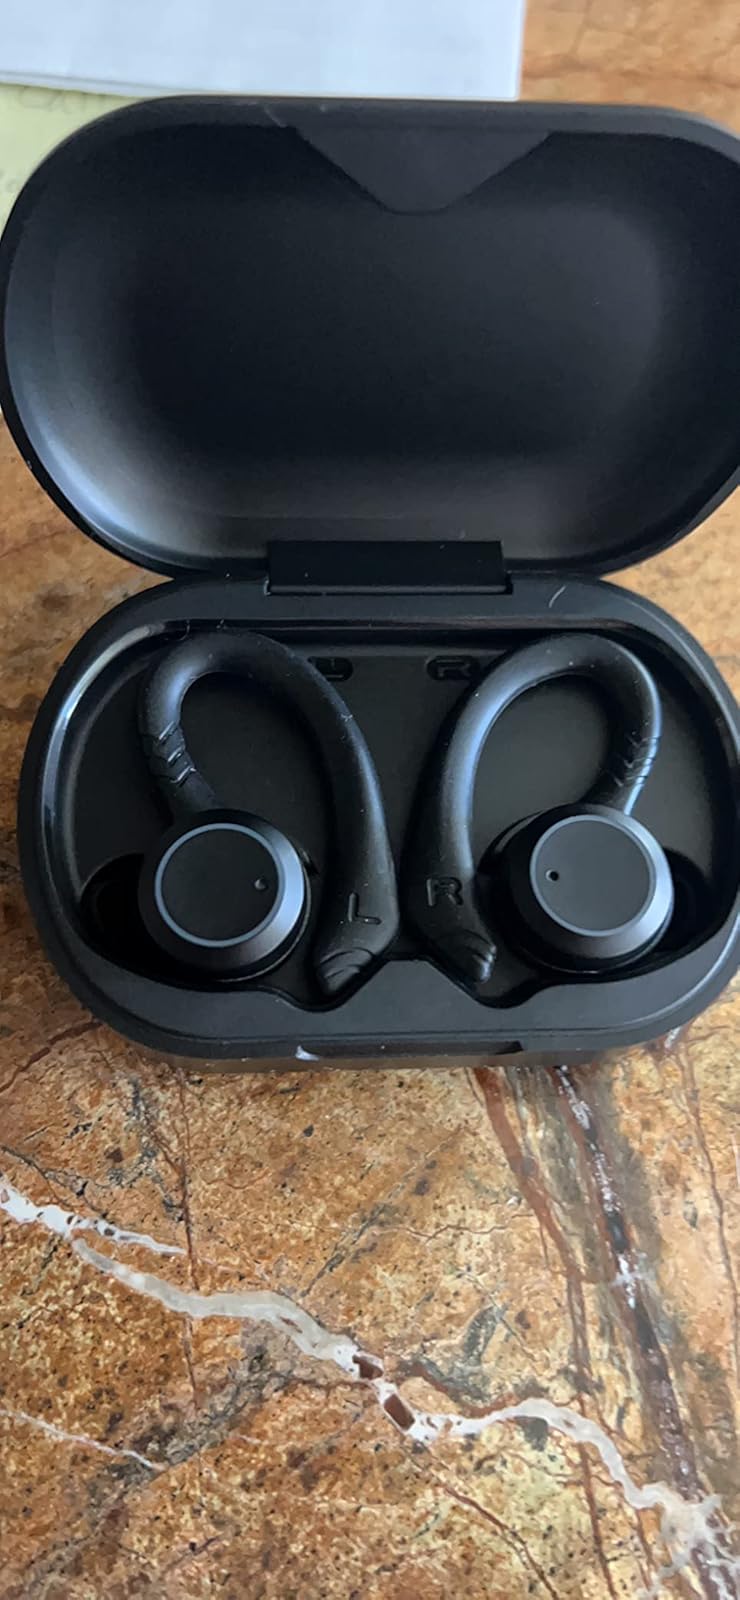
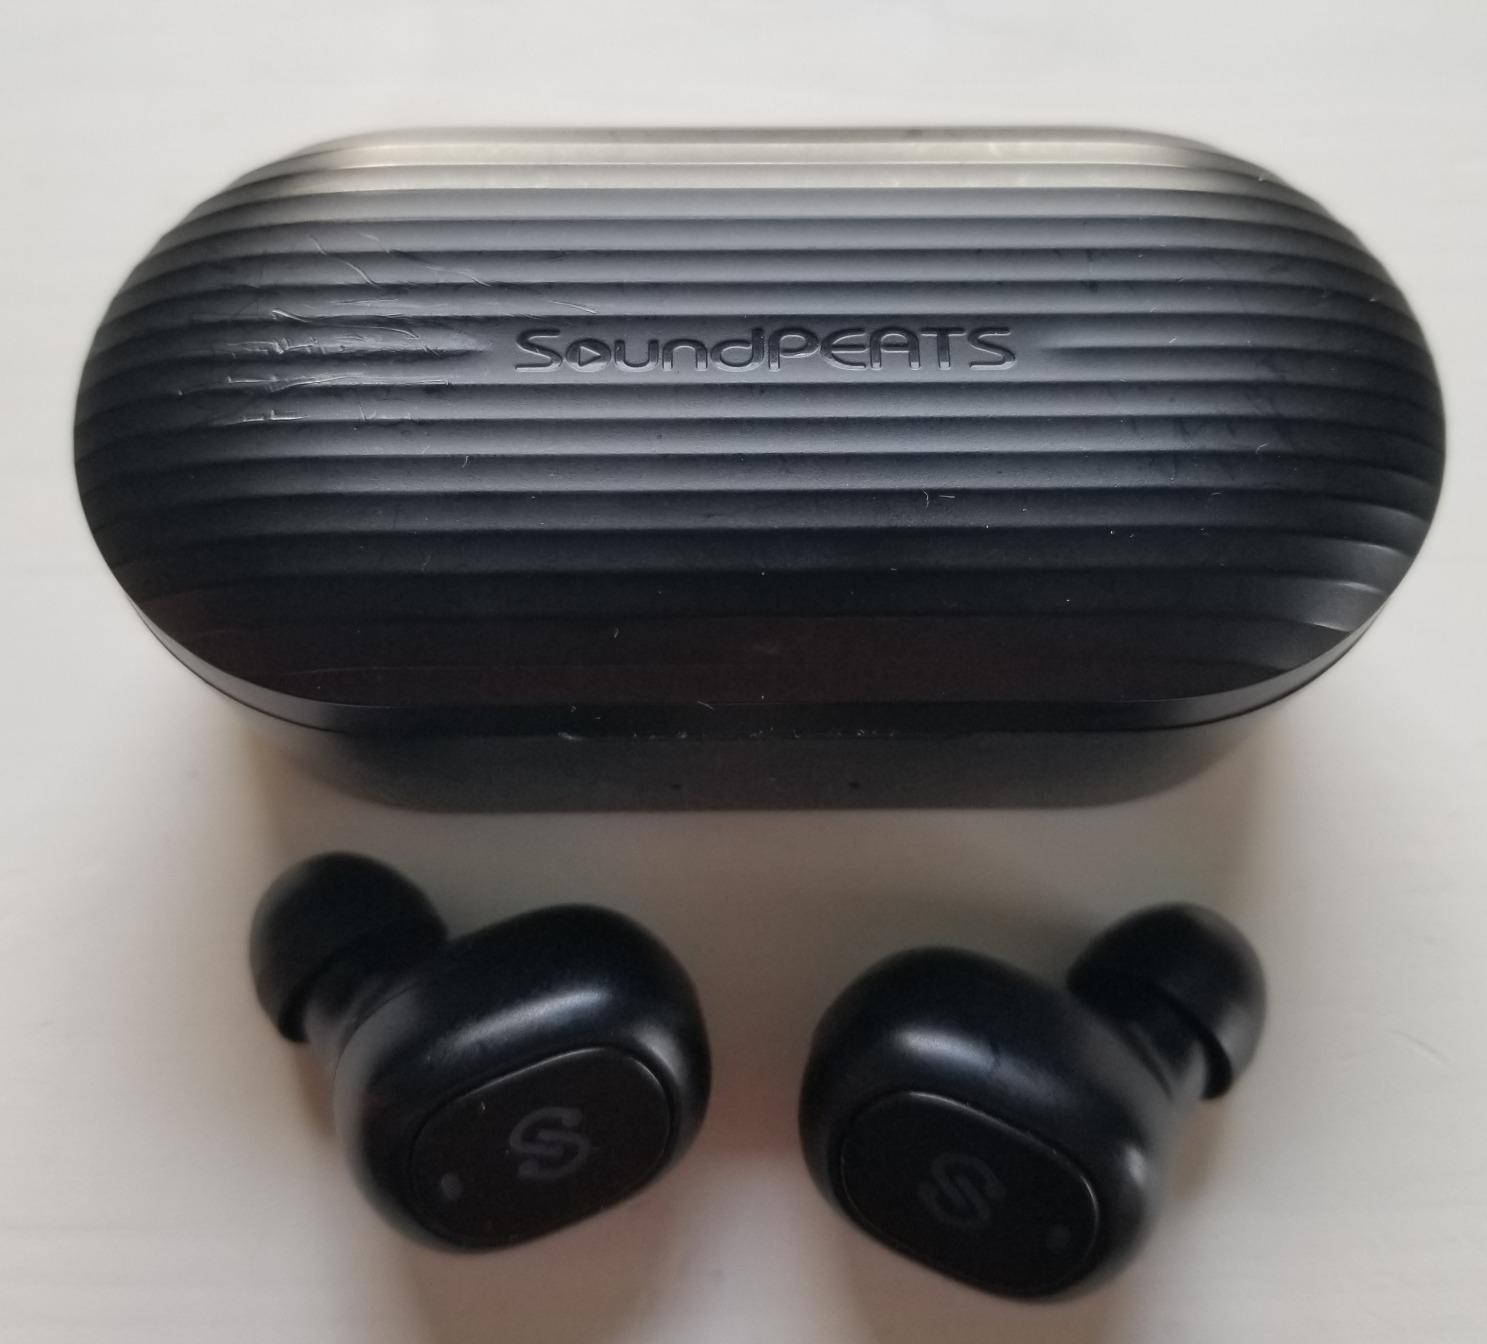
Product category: earbuds
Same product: no